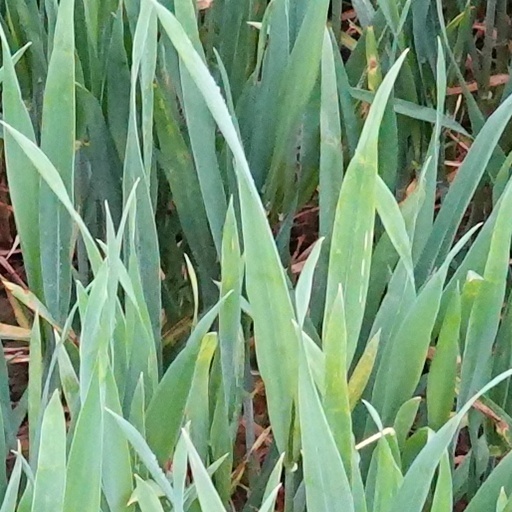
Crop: wheat